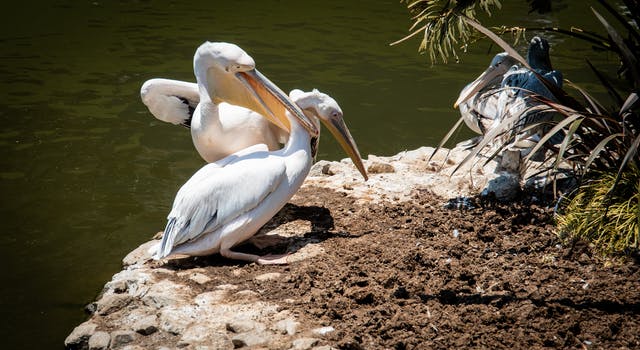
Label: No Watermark